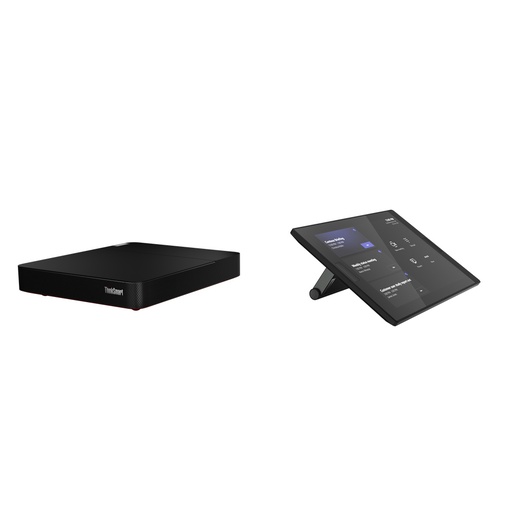
LENOVO THINKSMART CORE CONTROLLER I5 1145G7E VPRO 16GB 256GB W11 3YW CONTROLADOR INTELIGENTE
.container { display: block; /* Changed from grid to block for broader compatibility */ max-width: 900px; margin: auto; padding: 20px; background-color: #fff; border-radius: 8px; box-shadow: 0 0 10px rgba(0, 0, 0, 0.1); } .container h2 { color: #0056b3; margin-top: 0; } .container p { margin: 10px 0; } .icons { display: flex; align-items: center; margin-top: 20px; } .icons a { margin-right: 20px; } .icons img { width: 100px; height: 100px; vertical-align: middle; } .contact-info p { margin: 5px 0; } .contact-info a { color: #0056b3; text-decoration: none; } .contact-info a:hover { text-decoration: underline; } /* ENLACE DE FICHA TÉCNICA */ .data-sheet-link { display: block; margin: 15px 0; padding: 10px; background-color: #e6f7ff; border-left: 5px solid #0056b3; font-weight: bold; text-align: center; } .data-sheet-link a { color: #0056b3; text-decoration: none; } .data-sheet-link a:hover { text-decoration: underline; } .bold { font-weight: bold; margin-bottom: 5px; } .table { width: 100%; border-collapse: collapse; margin-bottom: 20px; } .table td { border: 1px solid #ddd; padding: 8px; font-size: 13px; } .color_bg_light_gray { background-color: #f3f3f3; } .width-50pct { width: 50%; } .spec-columns { display: flex; flex-wrap: wrap; } .spec-column { flex: 1; min-width: 300px; padding: 0 10px; } /* Adjust for single column on smaller screens */ @media (max-width: 600px) { .spec-columns { flex-direction: column; } .spec-column { padding: 0; } } Controlador Inteligente Lenovo ThinkSmart Core - Core i5 vPro El Lenovo ThinkSmart Core Controller es la potente computadora Mini PC diseñada para impulsar las soluciones de sala de reuniones inteligentes como Microsoft Teams Rooms. Equipado con un procesador Intel® Core™ i5-1145G7E con tecnología vPro® , 16 GB de RAM DDR4 y un SSD de 256 GB , ofrece un rendimiento seguro y fiable para la colaboración. Su diseño compacto y el sistema operativo Windows 11 IoT Enterprise lo hacen ideal para entornos empresariales de alto nivel. CÓDIGO DE FABRICANTE: 11LR000BLS SKU: 204598 Descargar Ficha Técnica Completa (PDF) Especificaciones Técnicas Rendimiento Procesador Intel® Core™ i5-1145G7E vPro® Memoria RAM 16 GB DDR4 3200 MHz Almacenamiento 256 GB SSD M.2 PCIe® NVMe® Gráficos Intel® Iris® Xᵉ Graphics Conectividad y Puertos Puertos de Video 2x HDMI, 1x DisplayPort Red 1x Ethernet (RJ-45) Puertos USB 3x USB 3.2 Gen 2, 1x USB 3.2 Gen 1 (Para cámara/audio) Sistema y Diseño Sistema Operativo Windows 11 IoT Enterprise Factor de Forma Mini PC (ThinkSmart Core) Seguridad vPro, TPM 2.0 Garantía y Servicios Garantía Base 3 Años de servicio Premier Support Servicios Adicionales Lenovo Smart Office
Brand: Lenovo
Category: Electronics > Computers